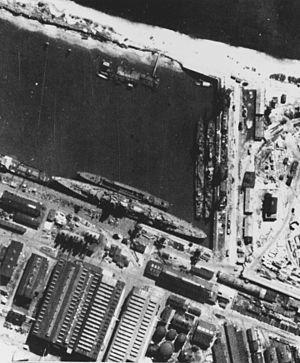
Le Seydlitz est un croiseur lourd de la Kriegsmarine, quatrième navire de la classe Admiral Hipper. Il ne fut jamais achevé.